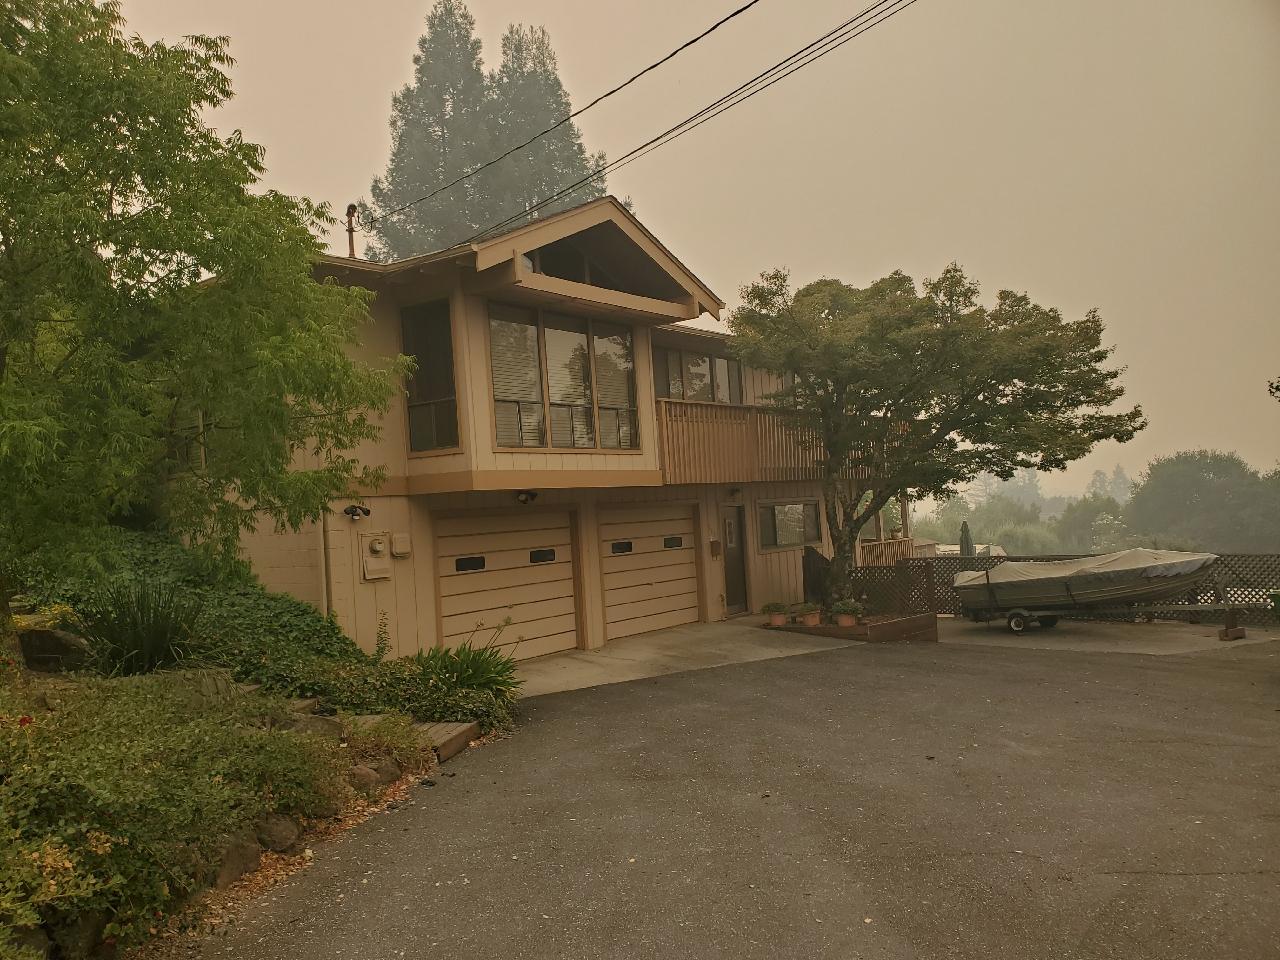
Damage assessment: no_damage